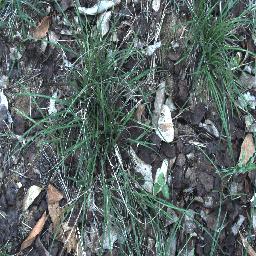
Label: negative